Carolina Arregui

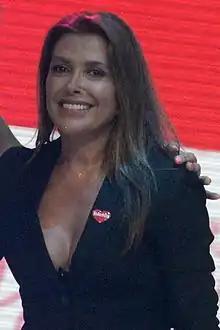
Arregui in 2016

María Carolina Arregui Vuskovic (born August 26, 1965) is a Chilean television actress of Croatian and Basque descent. Although she never attended drama school, she is considered to be one of Chile's most popular and gifted actresses.